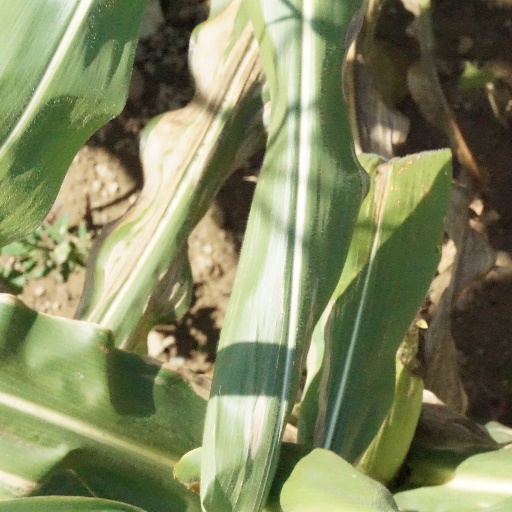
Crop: maize; corn